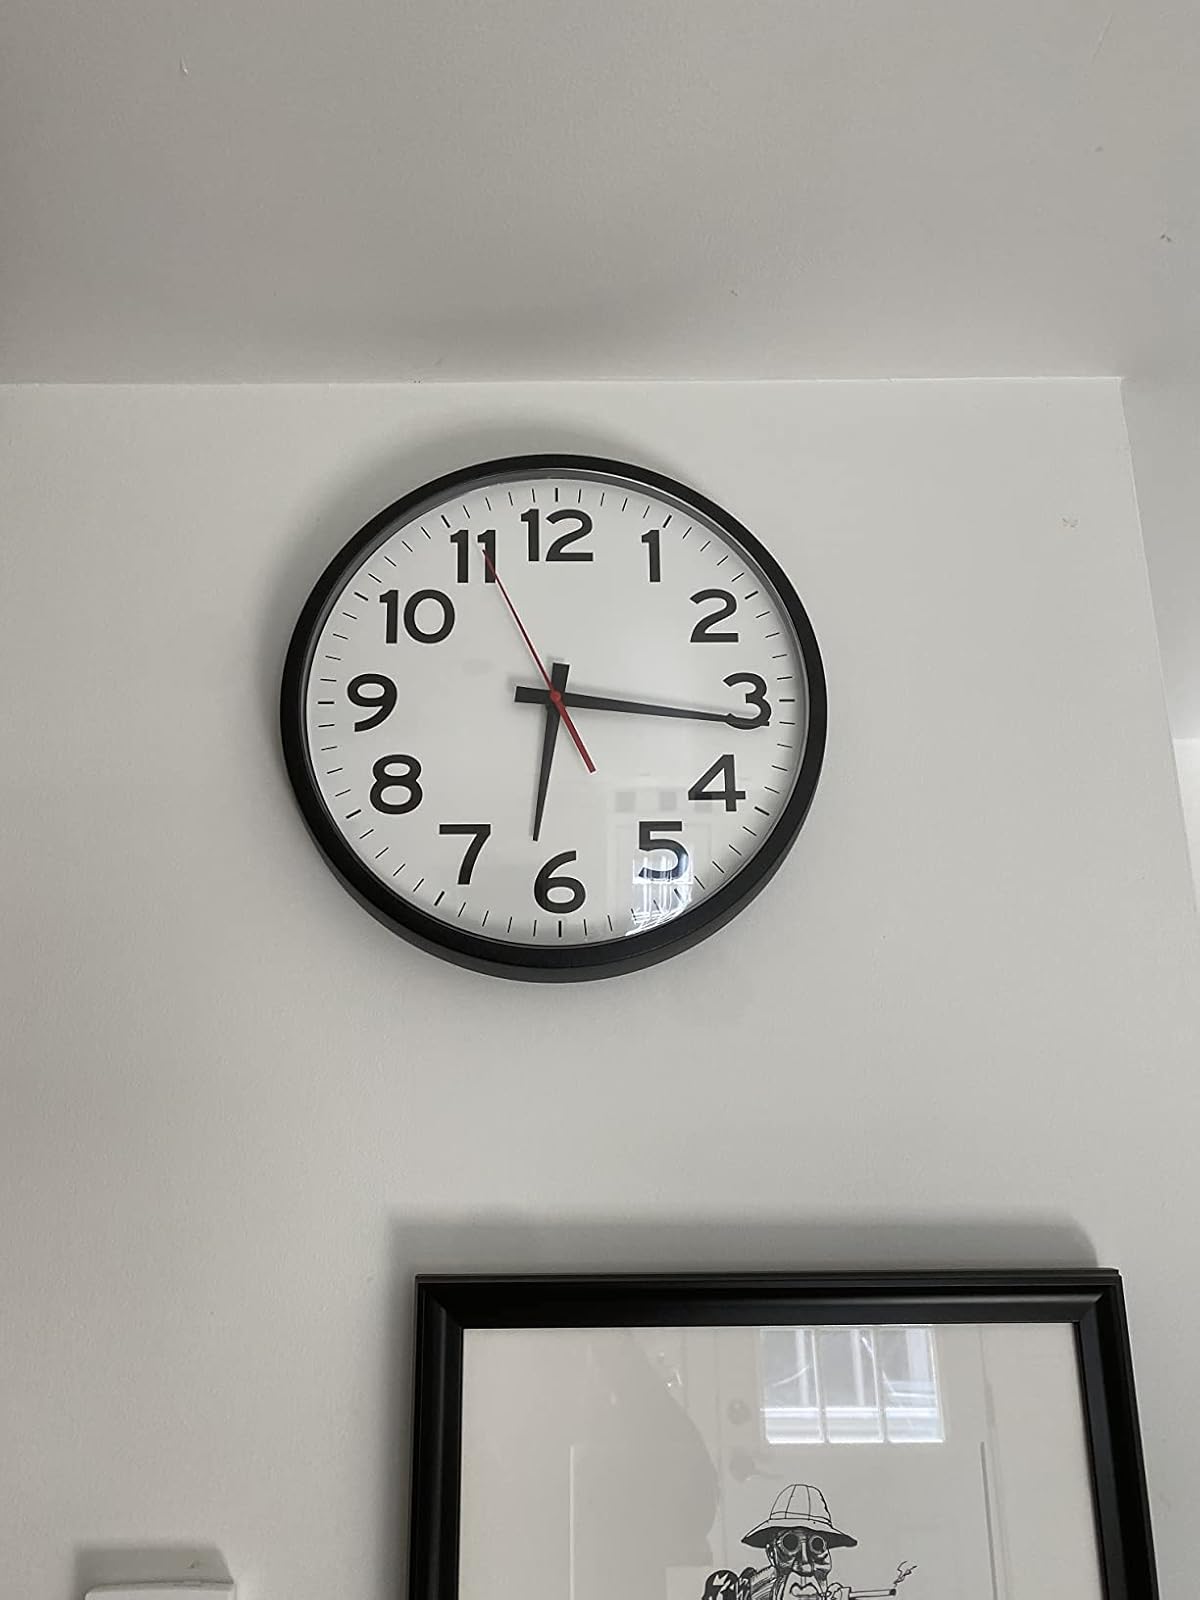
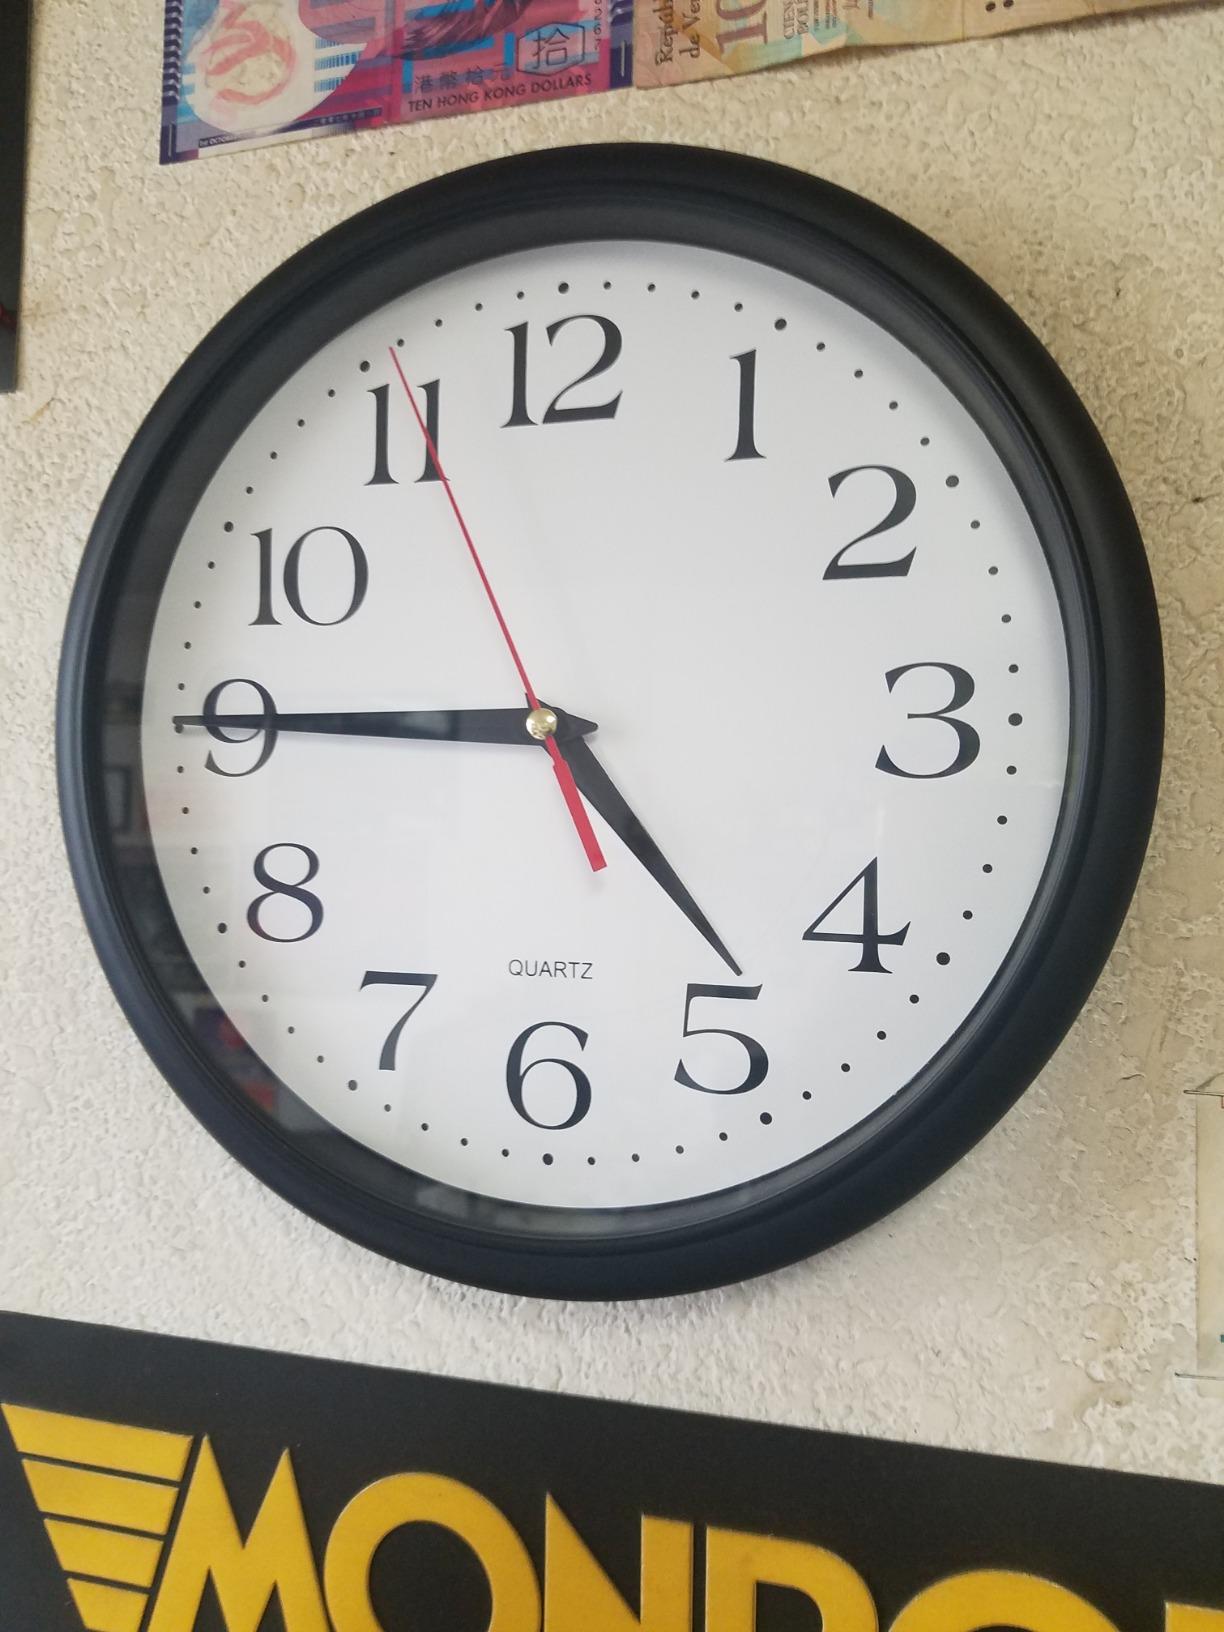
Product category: clock
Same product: no